Subsoiler

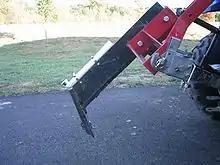
Howse brand modular subsoiler mounted to a tractor

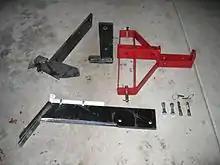
Modular subsoiler unit, unmounted with accessories

A subsoiler or flat lifter is a tractor-mounted farm implement used for deep tillage, loosening and breaking up soil at depths below the levels worked by moldboard ploughs, disc harrows, or rototillers. Most such tools will break up and turn over surface soil to a depth of , whereas a subsoiler will break up and loosen soil to twice those depths.